A Fistful of Gun

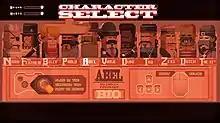
The character selection screen with the two possible control schemes for Abel visible

"A Fistful of Gun" is a top-down shooter game with a Western setting. It features eleven unlockable player characters, each with a unique weapon and custom control scheme for up to two of three input devices: mouse, keyboard, and gamepad. The type of weapon affects each character's attributes, such as their shooting and movement speeds.